CzechTek

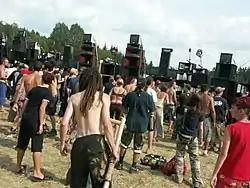
CzechTek 2004

CzechTek was an annual teknival normally held on the weekend at the end of July in the Czech Republic. It attracted thousands of free tekno dancers from several European countries (40,000 people attended in 2003 and 2006). Open invitations were usually made to all sound systems, performers and all people with positive thinking.